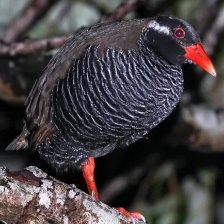
Species: OKINAWA RAIL
Scientific name: GALLIRALLUS OKINAWAE
ImageNet parent category: european_gallinule